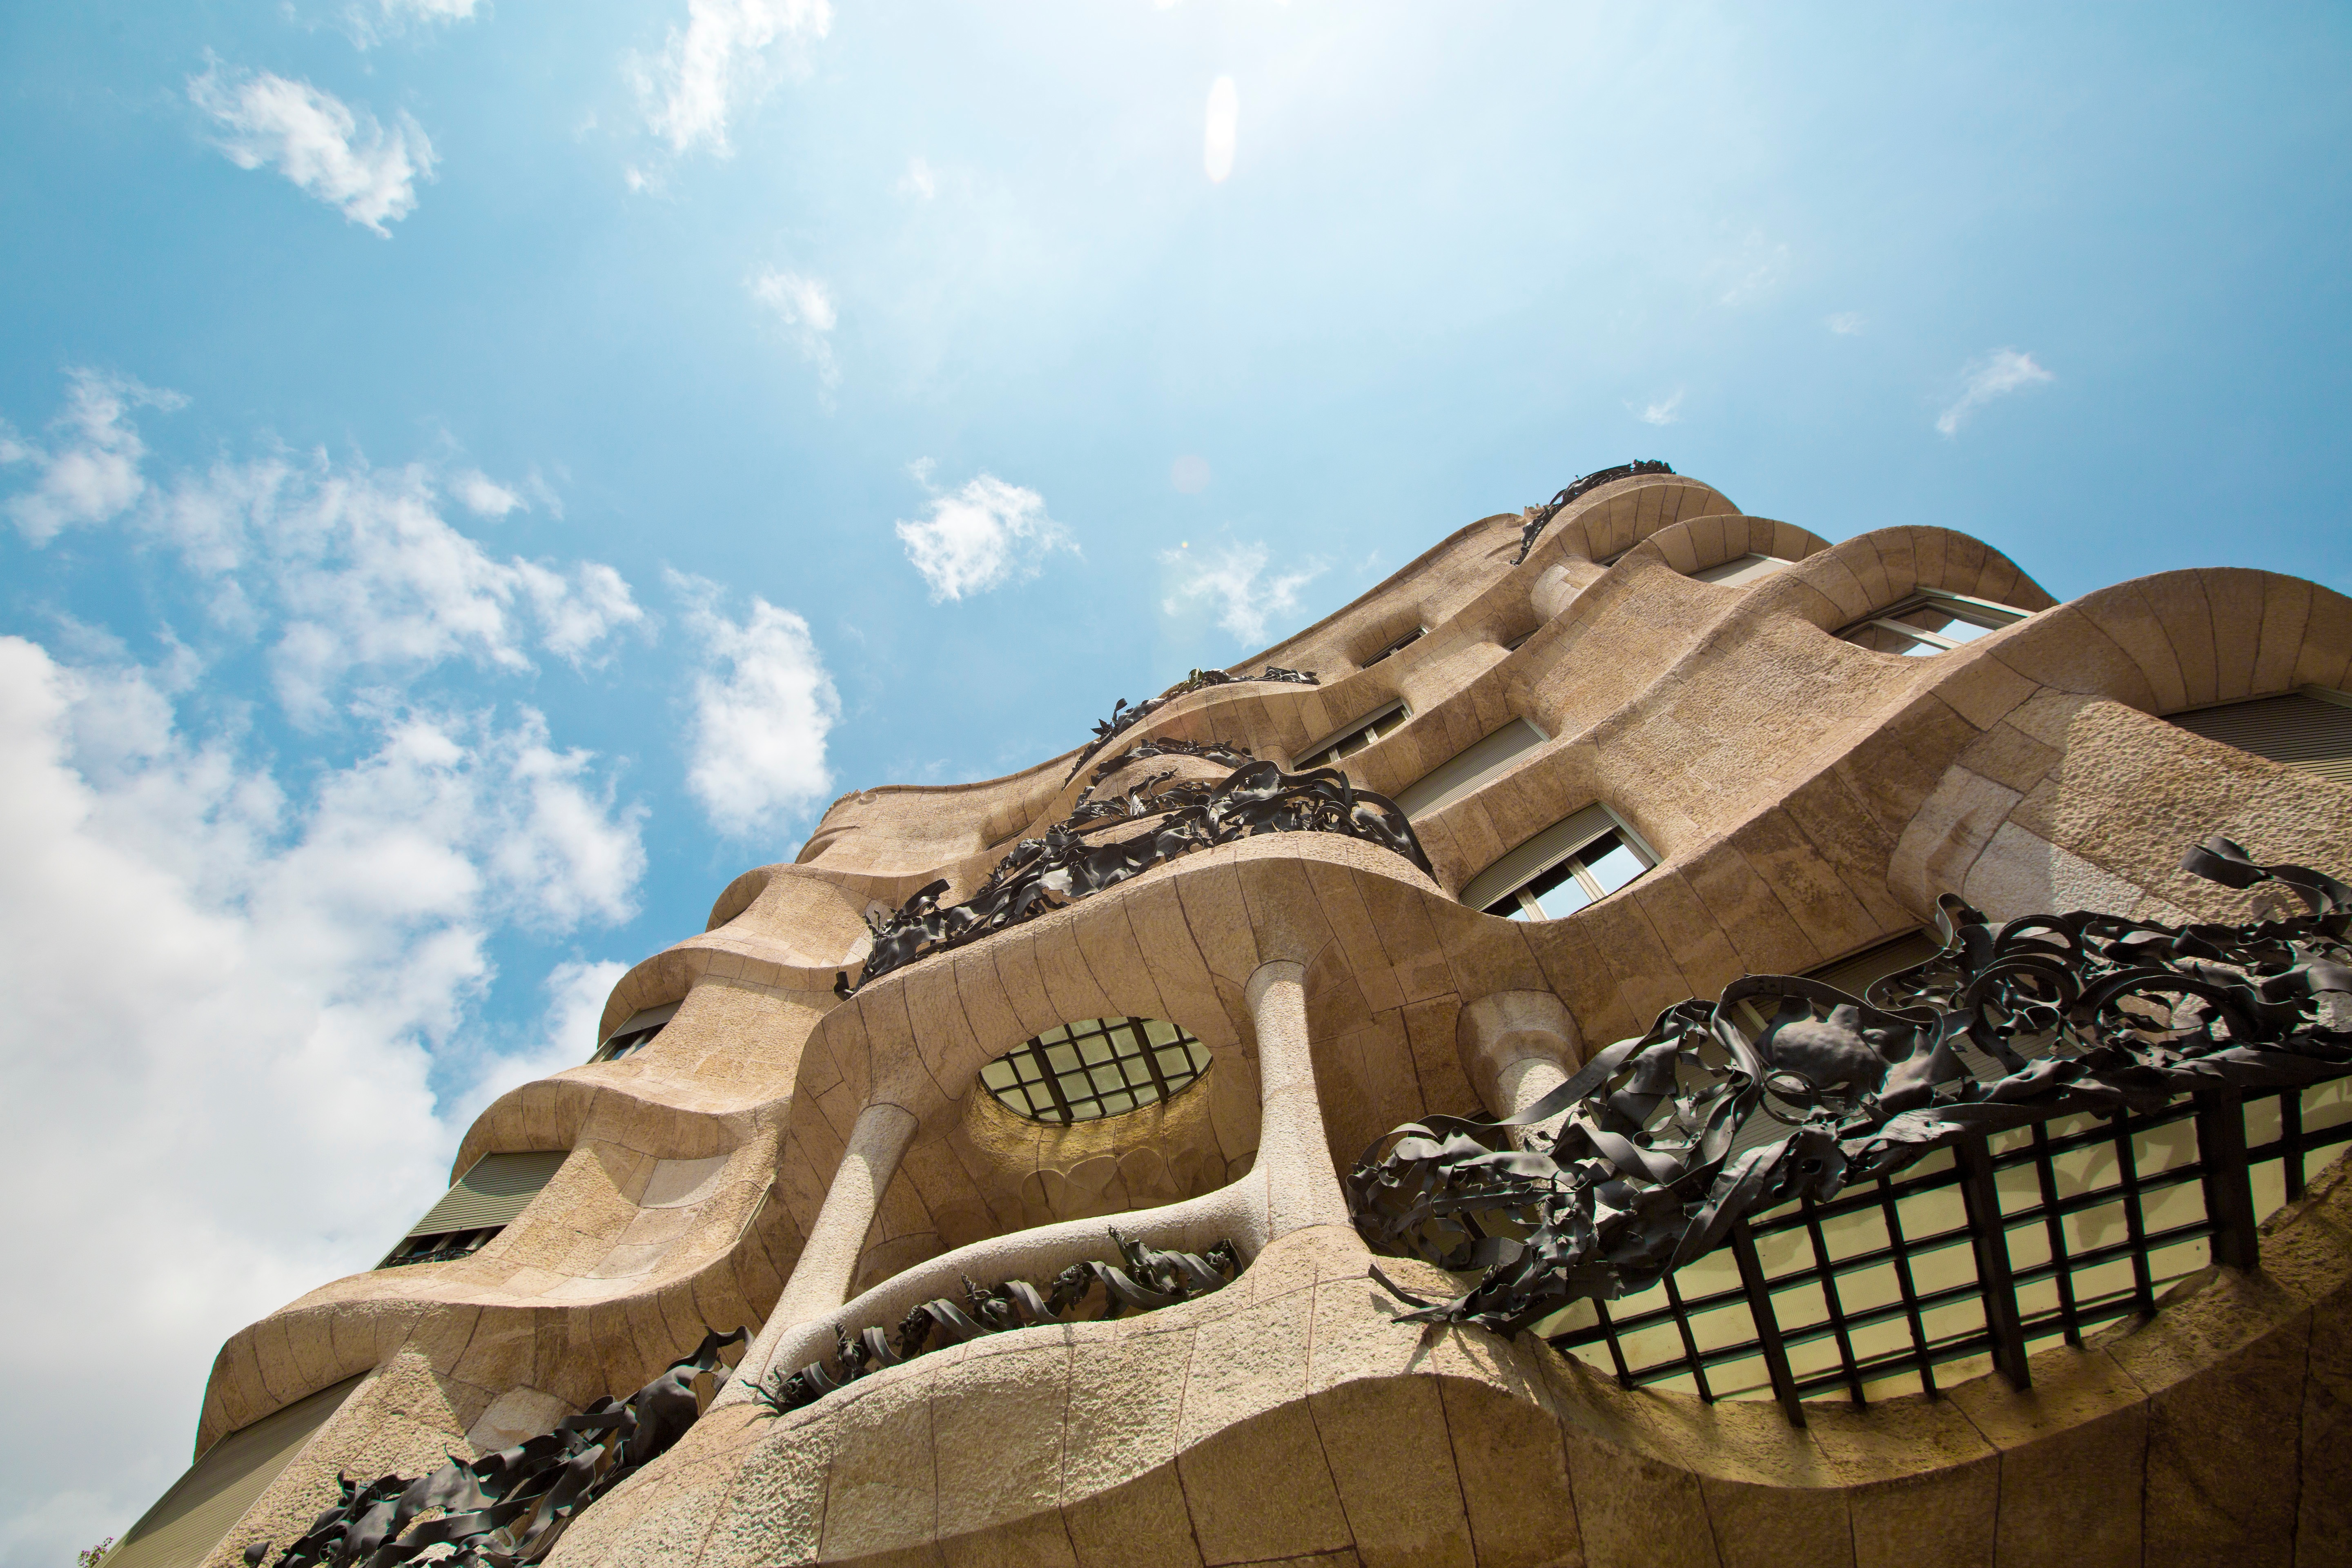
sand, rock, cloud, architecture, sky, building, landmark, art, temple, gaudi, ancient history